Political positions of Emmanuel Macron

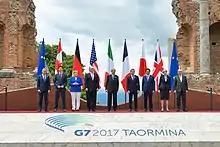
The G7 leaders, 26 May 2017

Macron has advocated in favour of the free market and reducing the public-finances deficit. He first publicly used the word "liberal" to describe himself in a 2015 interview with "Le Monde". He added that he is "neither right nor left" and that he advocates a "collective solidarity". During a visit to the Puy du Fou in Vendée with Philippe de Villiers in August 2016, he stated: "Honesty compels me to say that I am not a socialist." Macron explained that he was part of the "left government" because he wanted to "serve the public interest" as any minister would. In his book "Révolution", published in November 2016, Macron presents himself as both a "leftist" and a "liberal ... if by liberalism one means trust in man".